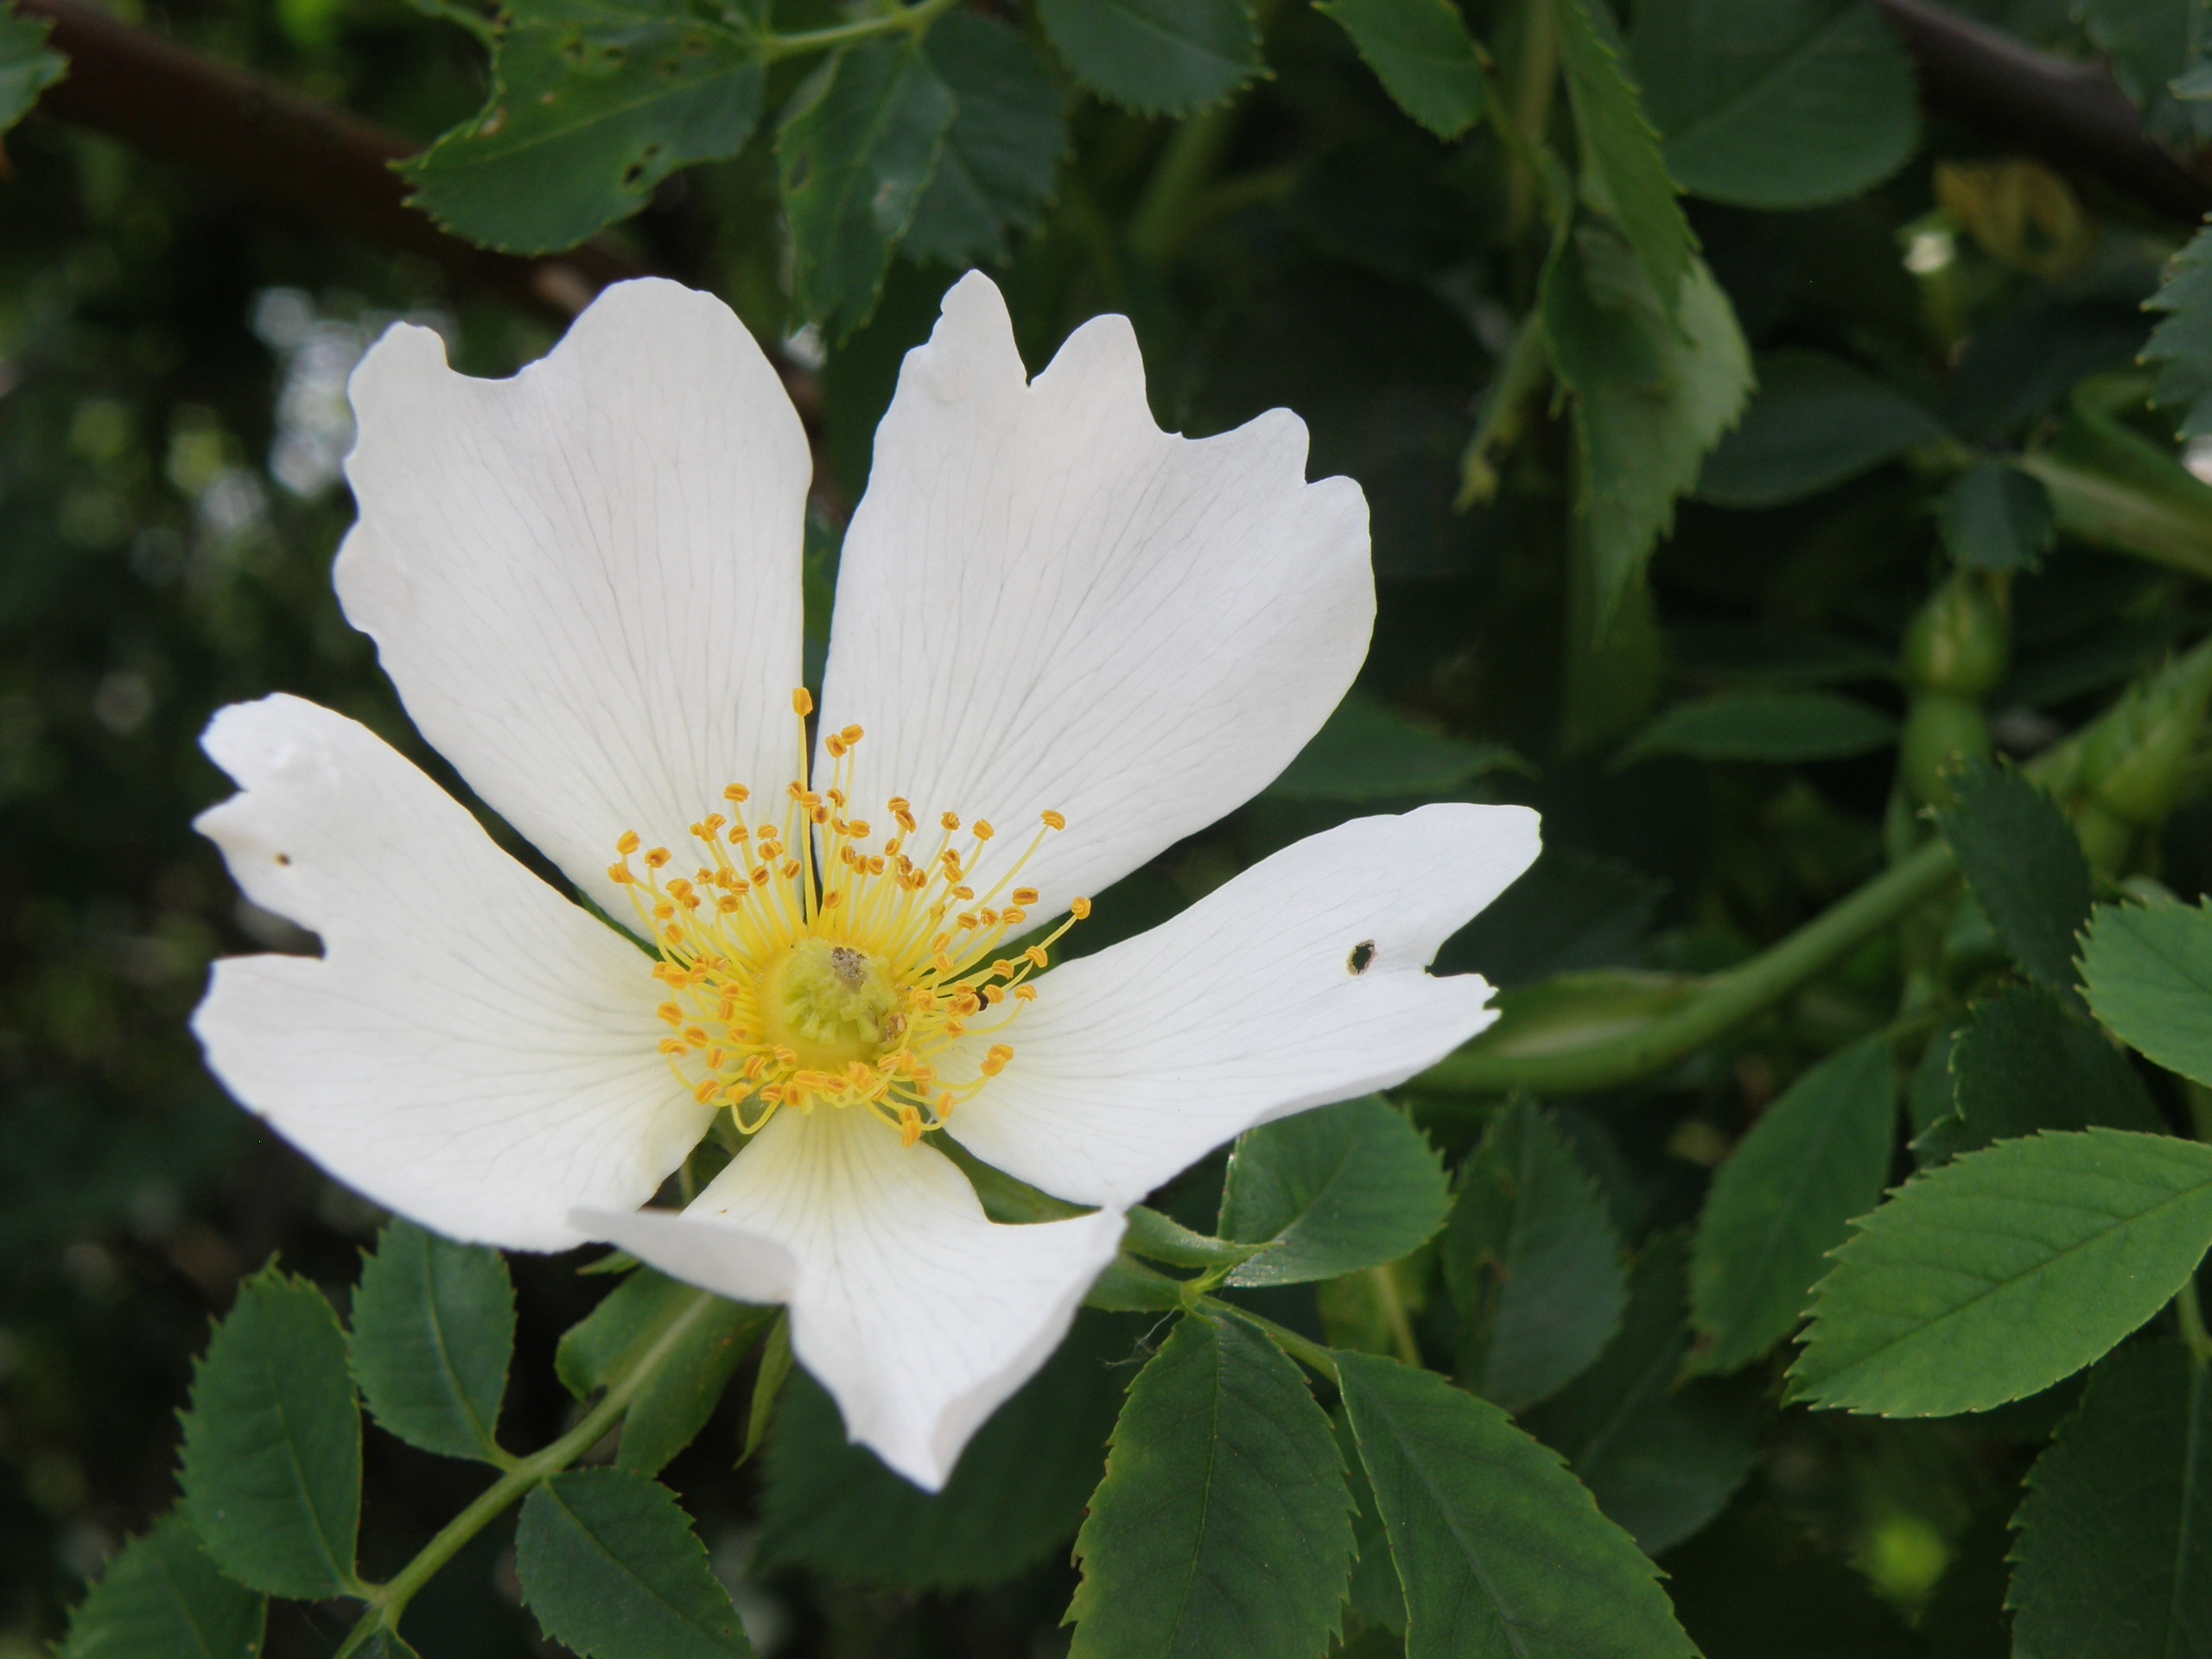
nature, blossom, plant, white, flower, petal, rose, botany, flora, wildflower, hip, macro photography, dog rose, rosa canina, flowering plant, rose family, burnet rose, land plant, rosa rubiginosa